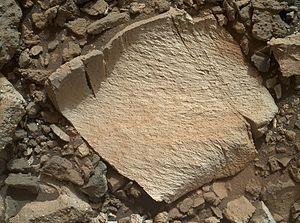
L'exploration de Mars par Curiosity est le déroulement de la mission du rover de Mars Science Laboratory développé par la NASA sur la planète Mars après son atterrissage dans le cratère Gale le 6 août 2012. Le véhicule dispose de 75 kg d'équipements scientifiques et a pour objectif de déterminer si l'environnement martien a pu, dans le passé, permettre l'apparition de la vie.